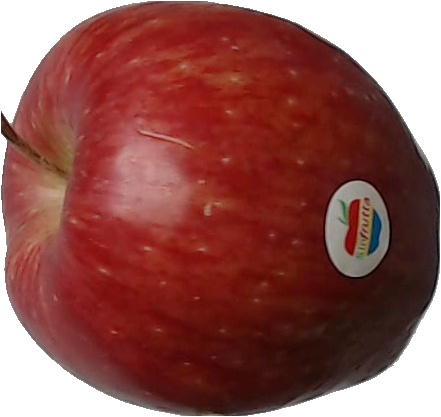
Label: apple_red_1